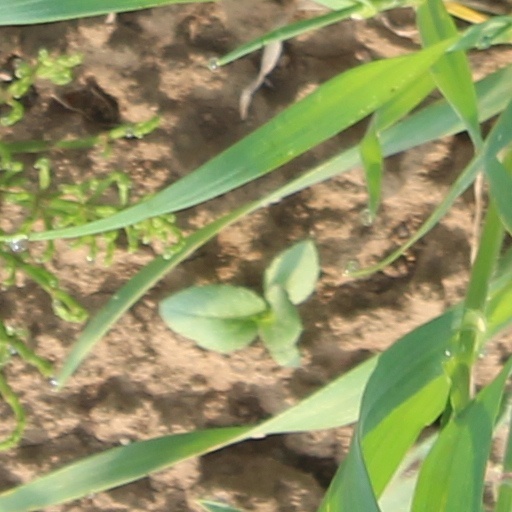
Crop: wheat